John Turn Farm

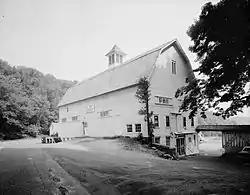
John Turn Farm barn, HABS photo, 1970

John Turn Farm is a historic farm complex located in the Delaware Water Gap National Recreation Area at Middle Smithfield Township, Monroe County, Pennsylvania, USA. The complex includes the lime kiln, smoke house and weave house. The property also includes the site of the demolished main farmhouse, a smaller house, a barn and garage.